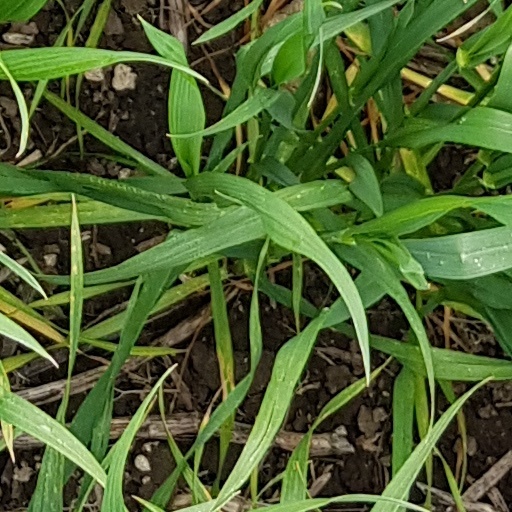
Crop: wheat